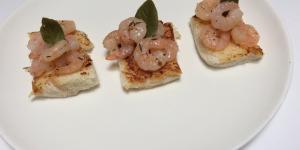
tostadas con camarones